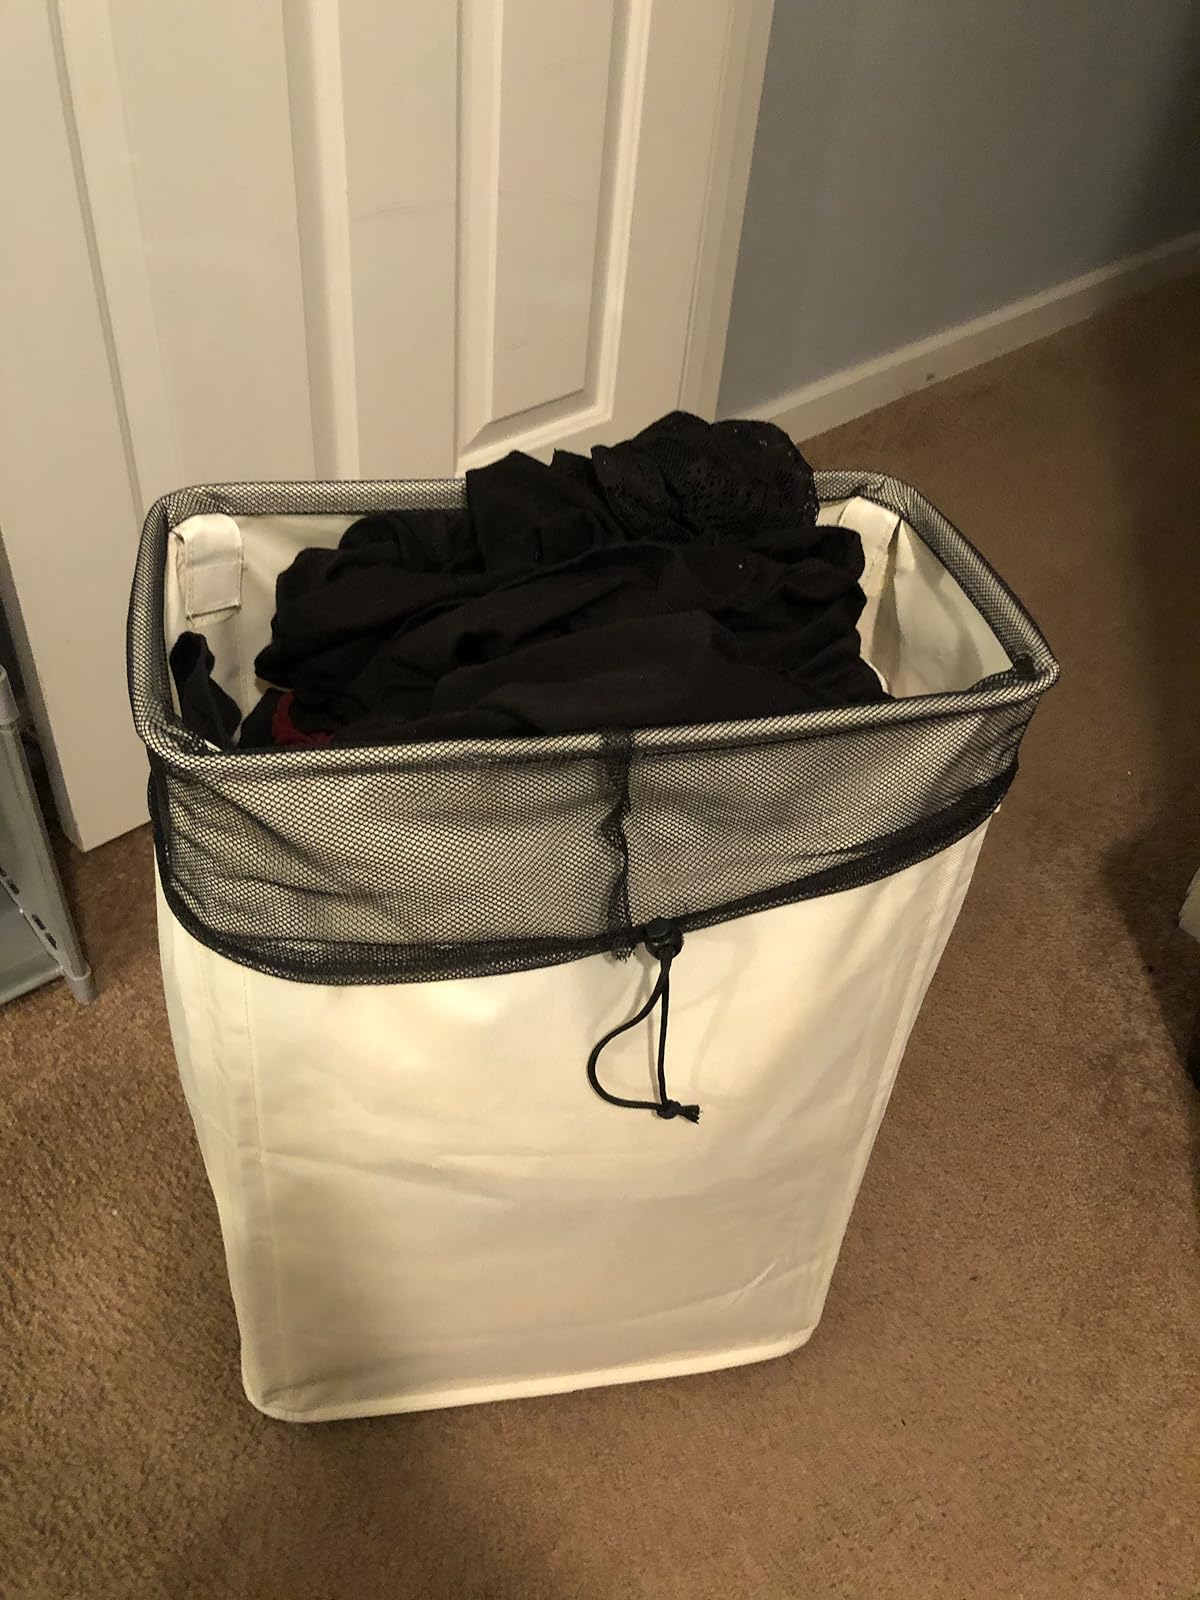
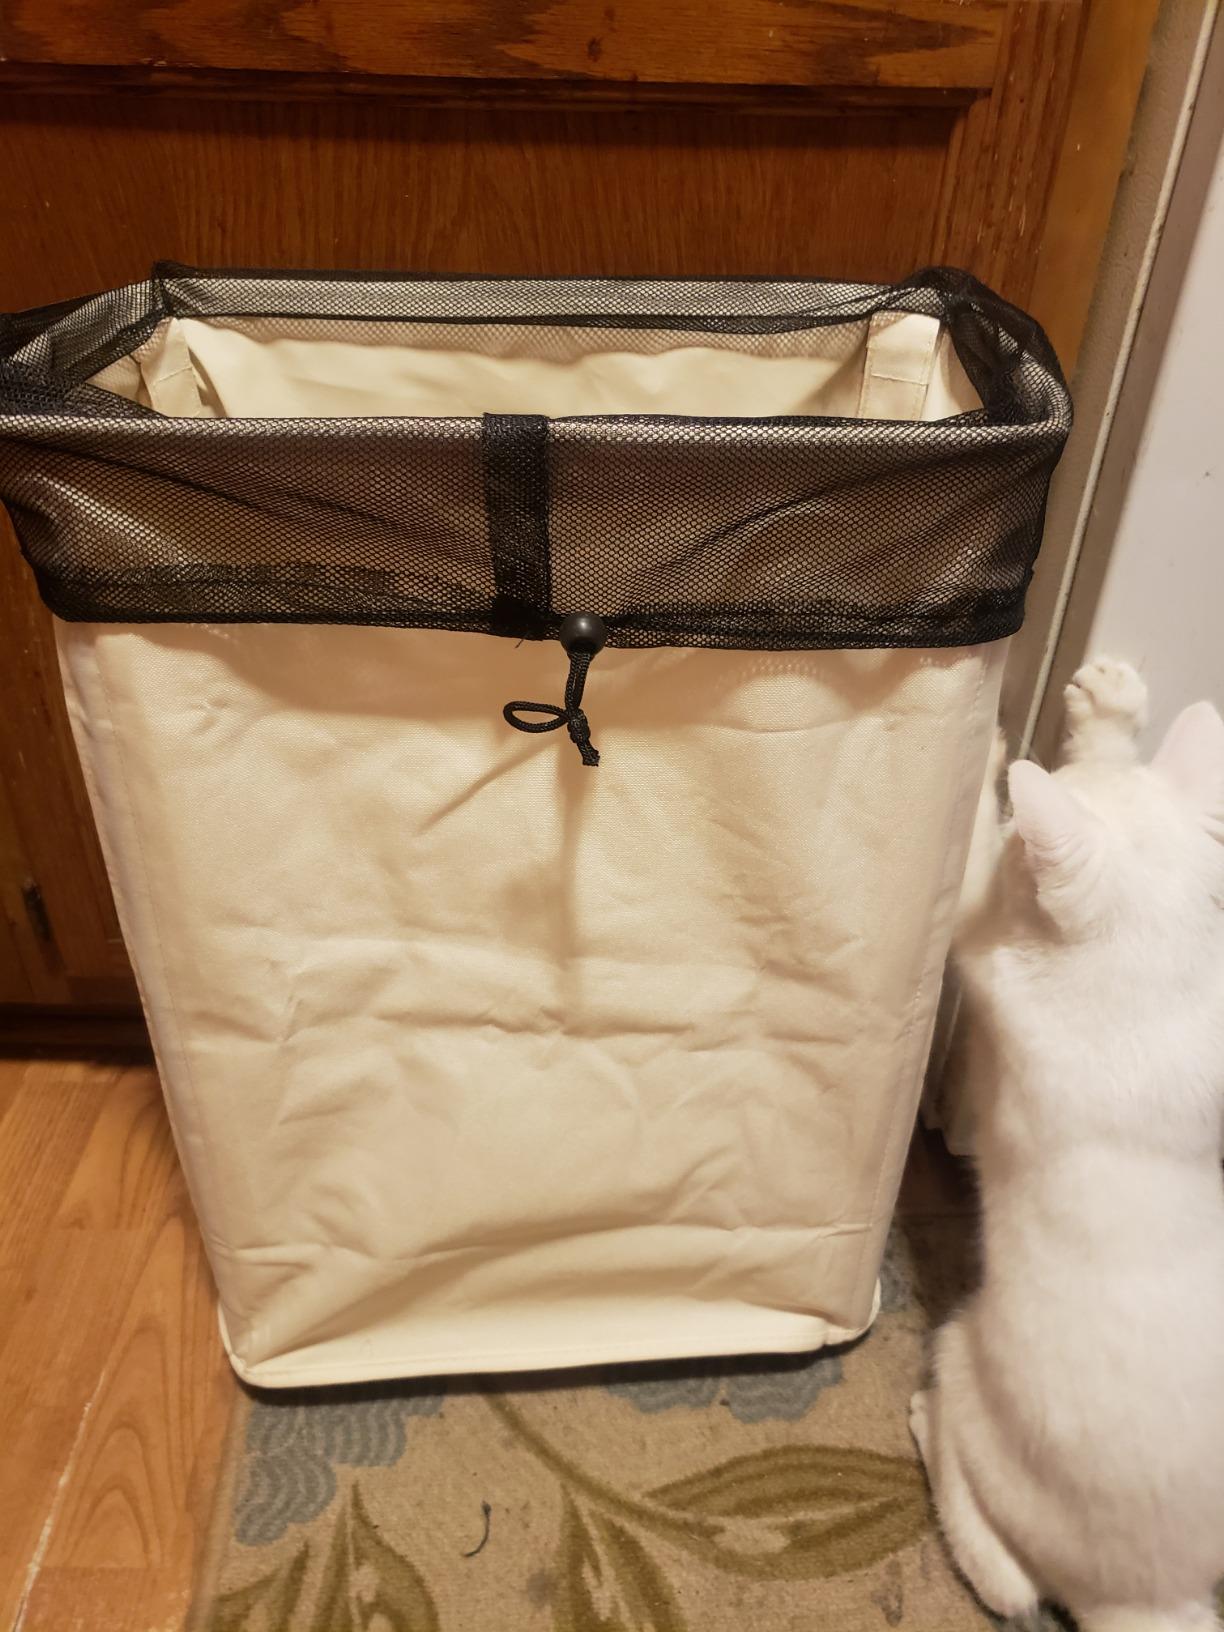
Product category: items_hamper
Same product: yes